Nanlian station

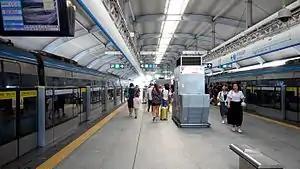
Platform

Nanlian station is a station of Line 3, Shenzhen Metro, in China. It opened on 28 December 2010.